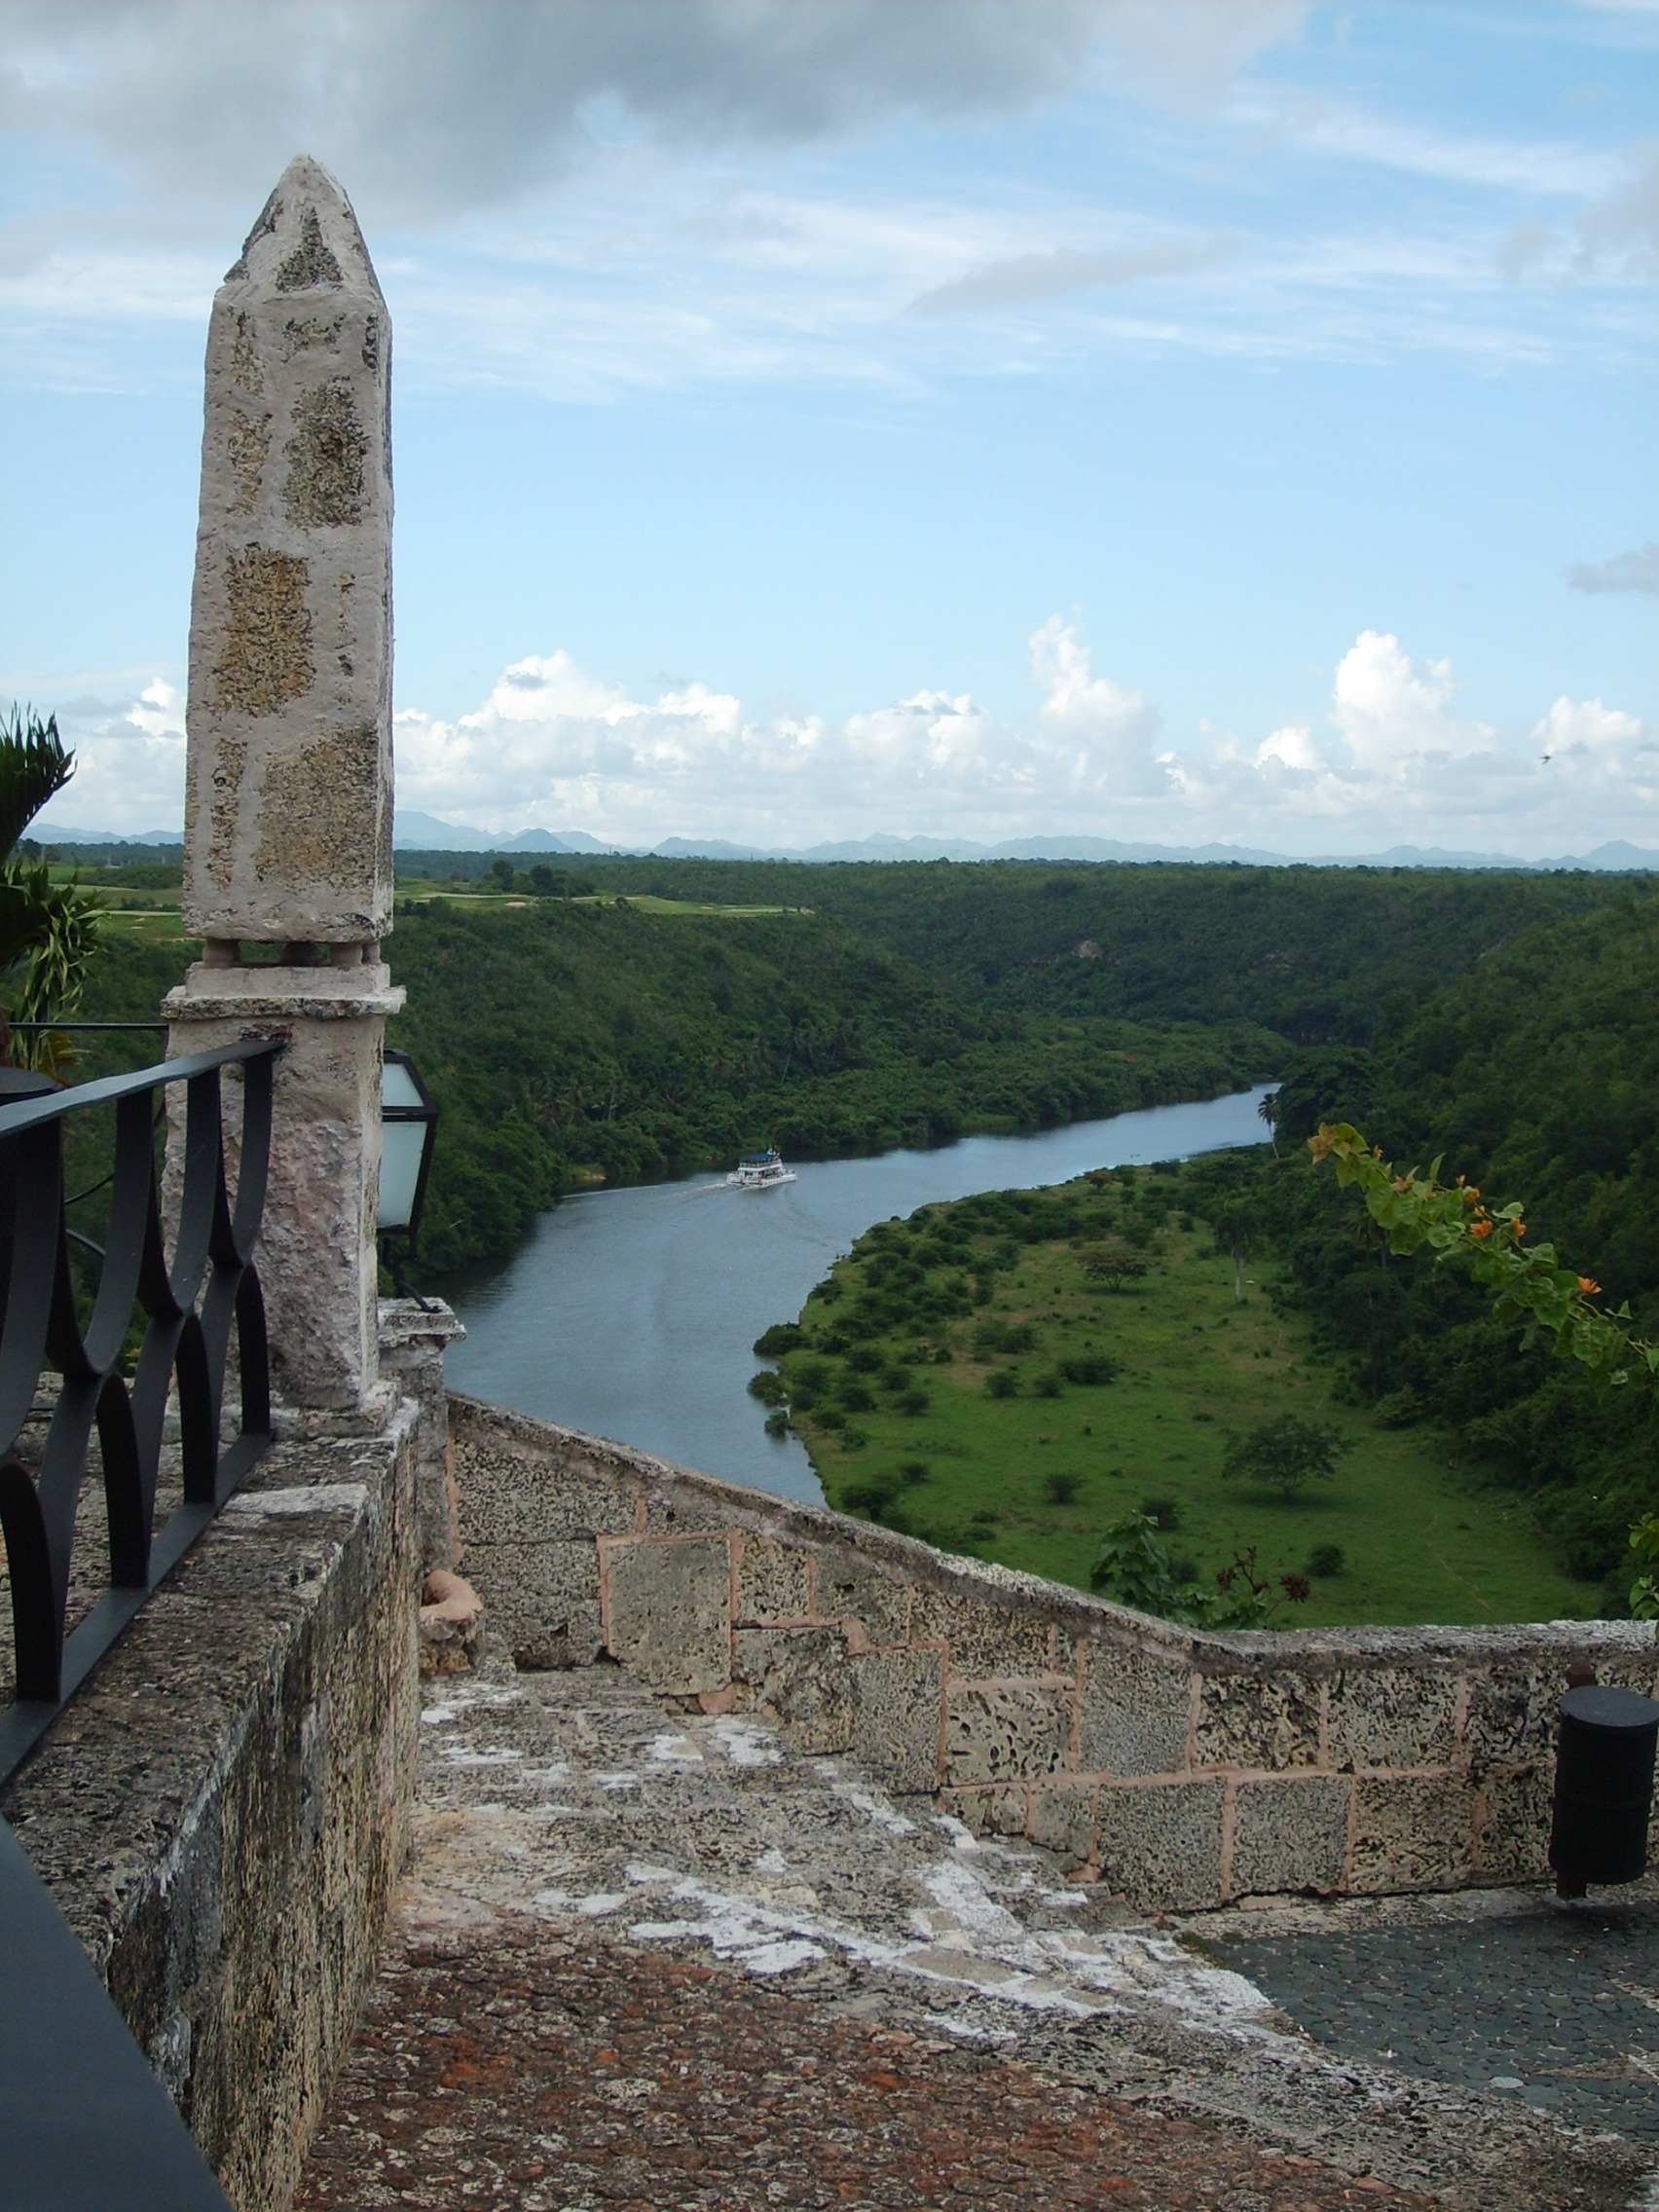
sea, coast, rock, bridge, chateau, city, river, holiday, landmark, reservoir, fortification, tourism, waterway, ruins, dominican republic, carribean, ancient history, la romana